1908 Michigan Wolverines football team

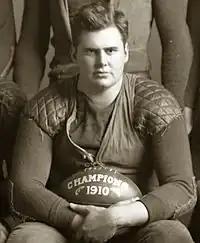
Albert Benbrook was later inducted into the College Football Hall of Fame.

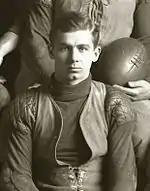
Michigan quarterback Billy Wasmund later became the head coach of the Texas Longhorns.

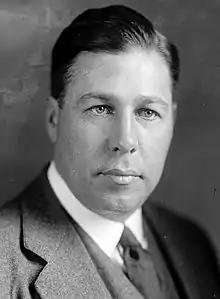
Lineman Maurice E. Crumpacker later became a U.S. Congressman from Oregon.

The following 12 players received varsity "M" letters for their participation on the 1908 football team: